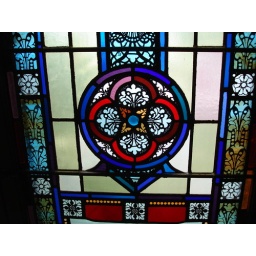
Stained glass detail of a window in St. Paul's Episcopal church in Key West